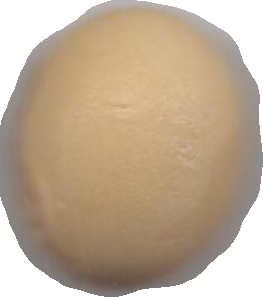
Variety: Grobogan